Mikulovice (Jeseník District)

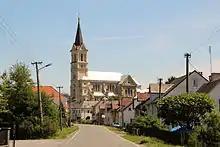
Church of Saint Nicholas

The main landmark of Mikulovice is the Church of Saint Nicholas. It was built in 1903, when it replaced an old church from 1550.